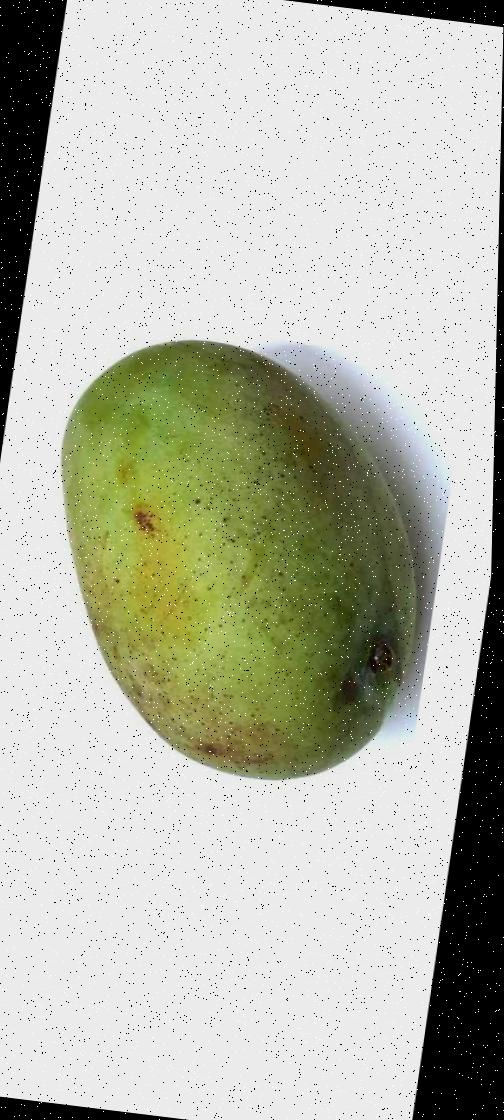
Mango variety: Fazli Shurmai